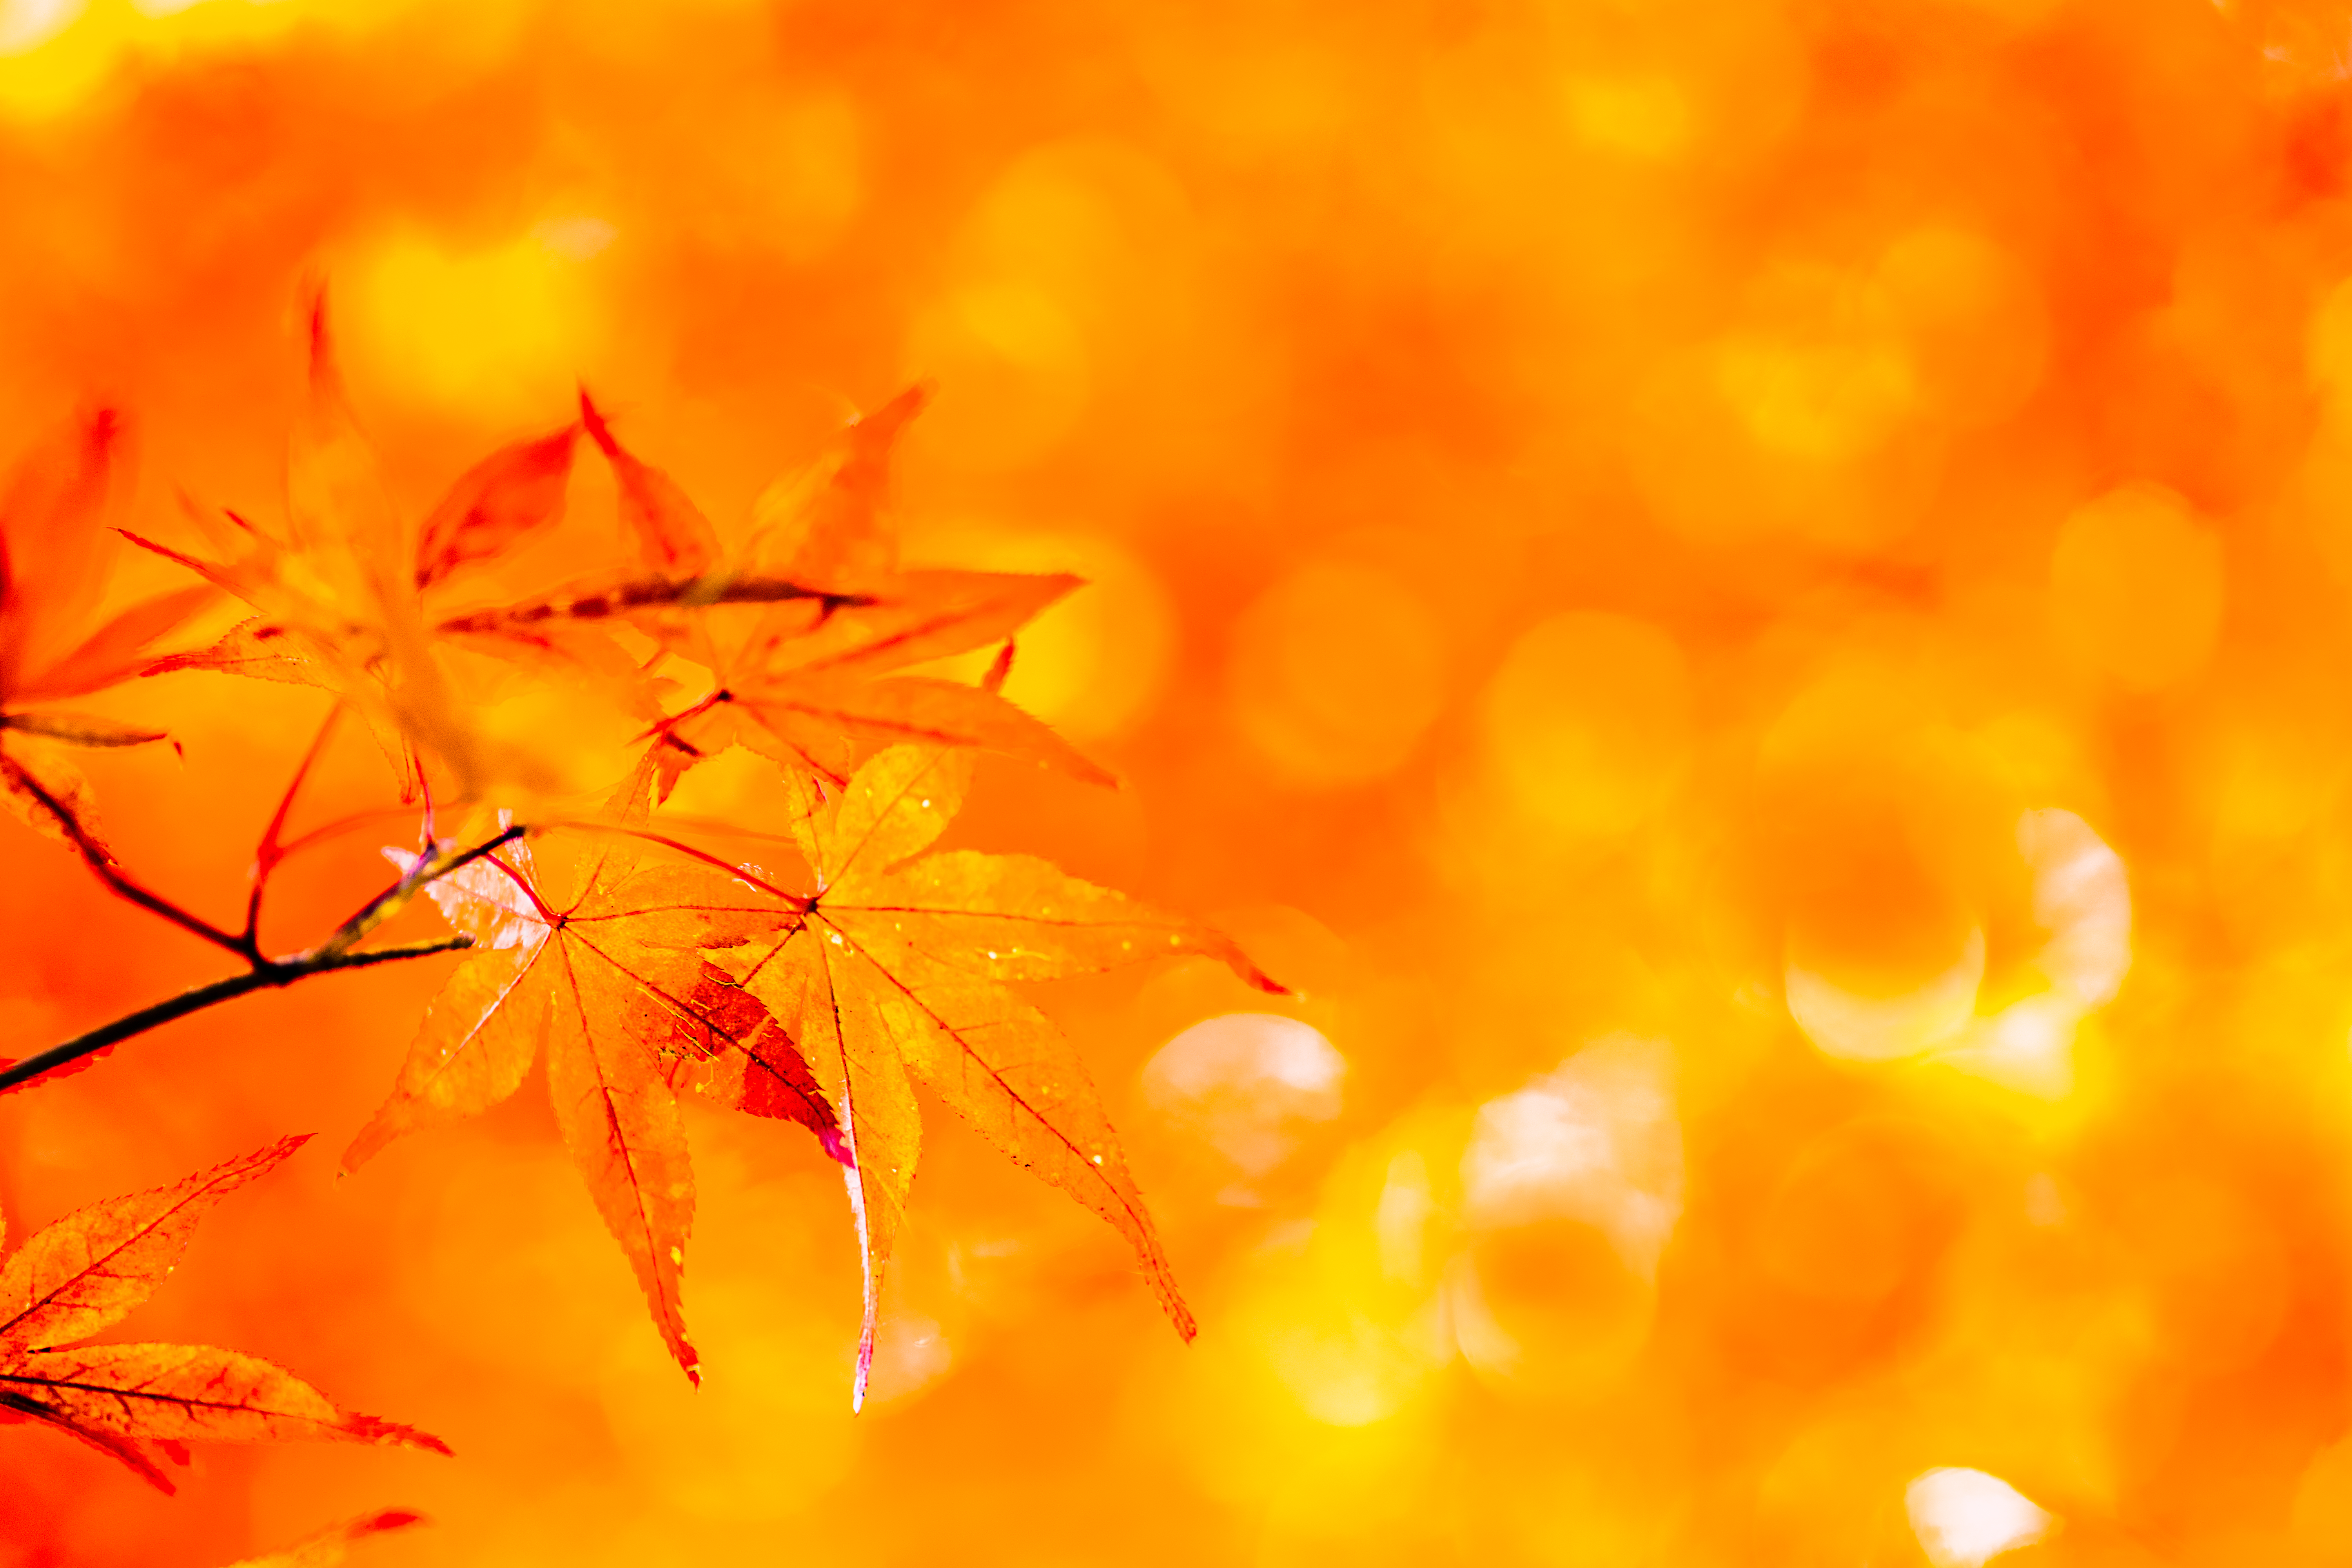
tree, branch, light, plant, sun, sunlight, leaf, flower, petal, foliage, orange, reflection, red, color, autumn, yellow, japan, season, maple tree, maple leaf, tokyo, momiji, ilce7m2, 272e, yakushiikepark, tamron90mmf28macro, macro photography, everlastingautumn, leavesjapanesemaple, woody plant